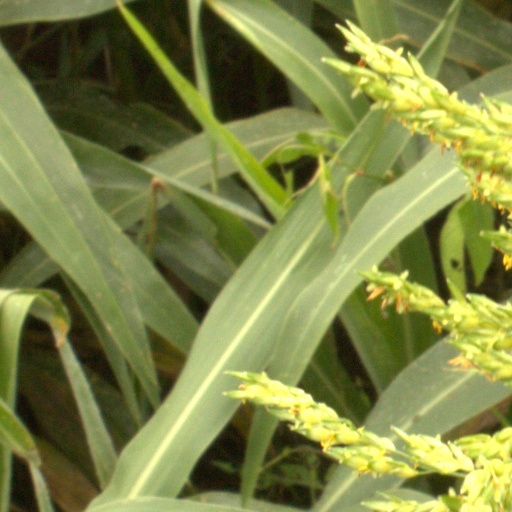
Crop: sorghum